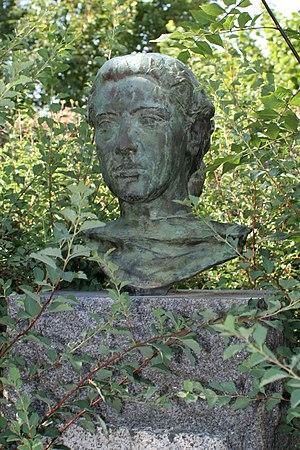
Hédé, Ille-et-Vilaine, Bretagne, France Jean Boucher (sculpteur), Alexis Rudier (fondeur), monument aux volontaires, Hédé, place de l'Église. Bronze fondu et poli, provient de l'étude faite pour le monument aux victimes et aux soldats de Verdun.
Hédé-Bazouges est une commune française qui est située dans le département d'Ille-et-Vilaine, en région Bretagne, peuplée de 2 247 habitants. Elle est issue de la fusion de deux communes, qui se nommaient Bazouges-sous-Hédé et Hédé jusqu'en 2011.